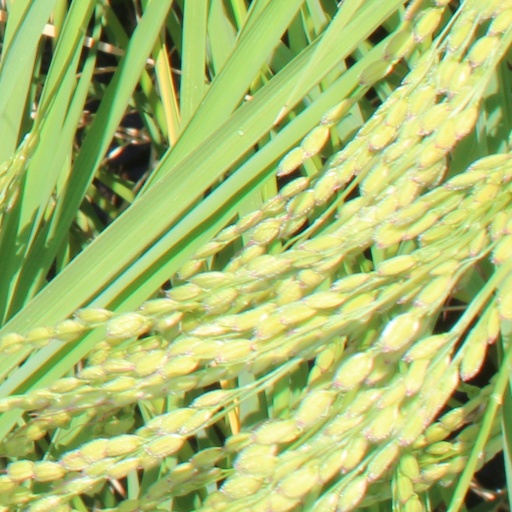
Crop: rice